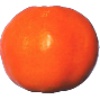
Label: Clementine 1